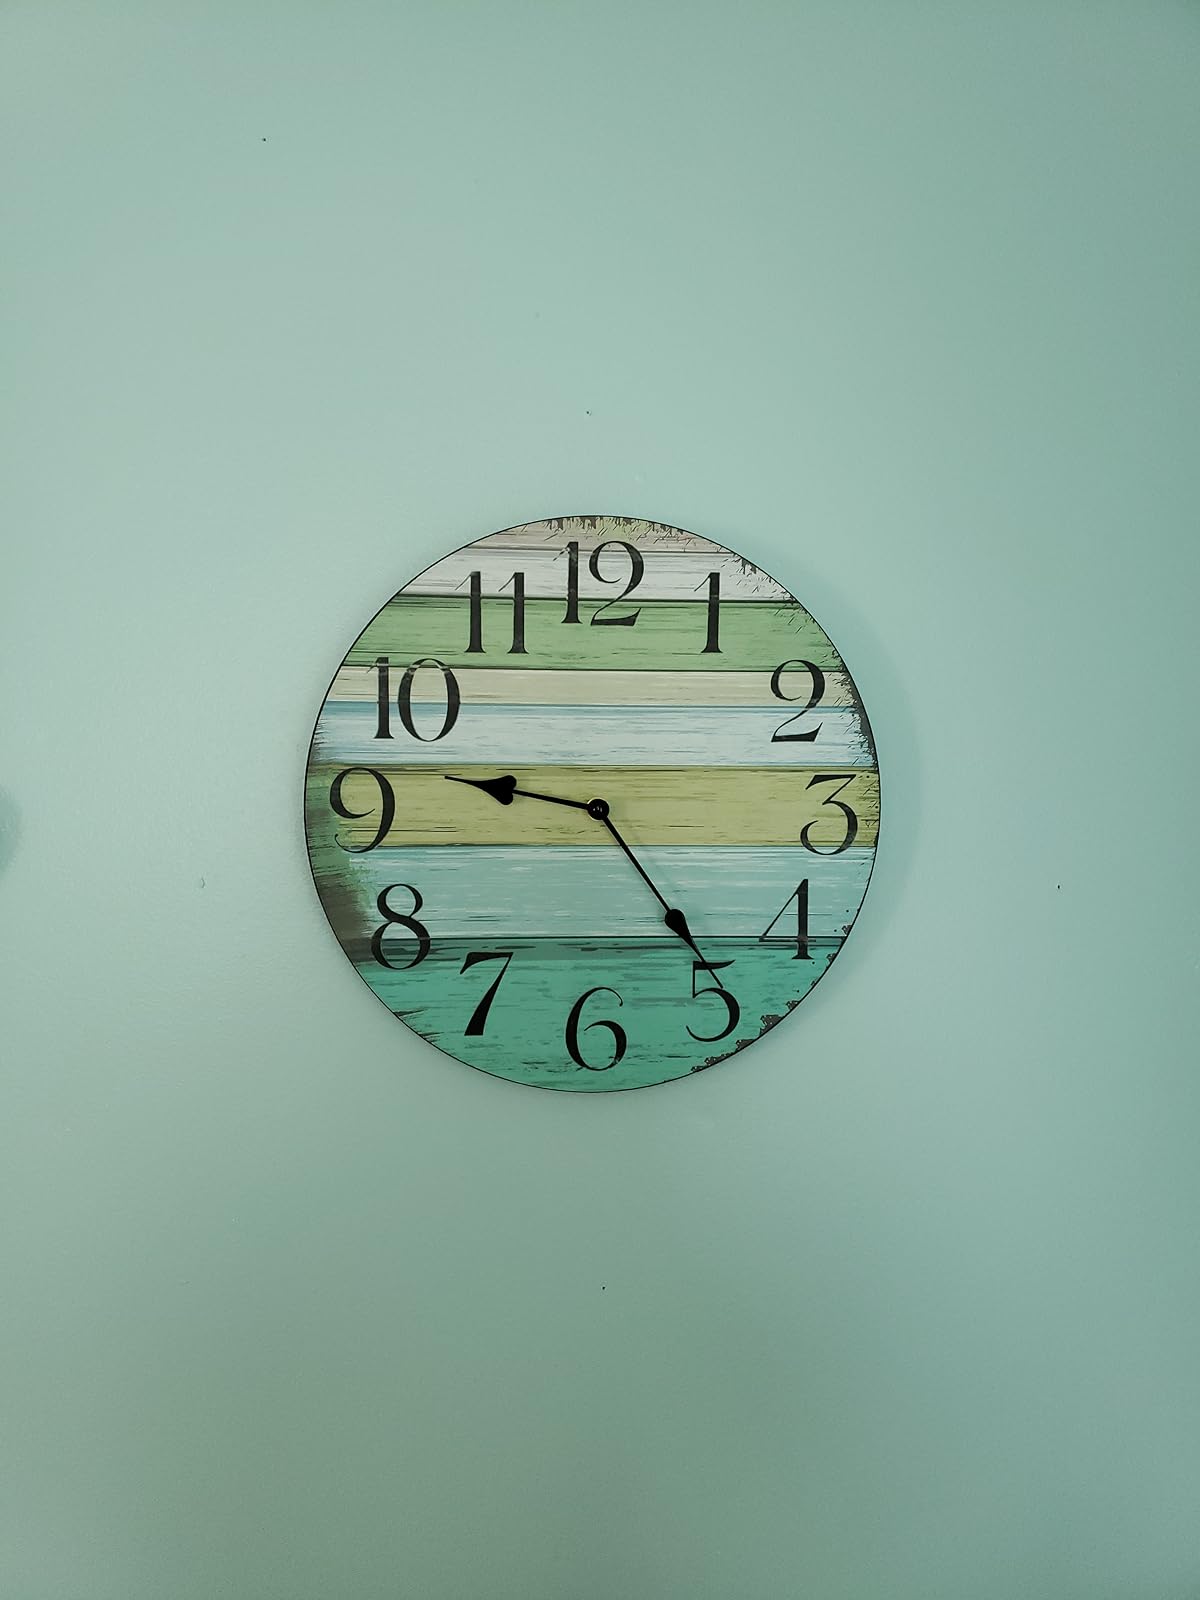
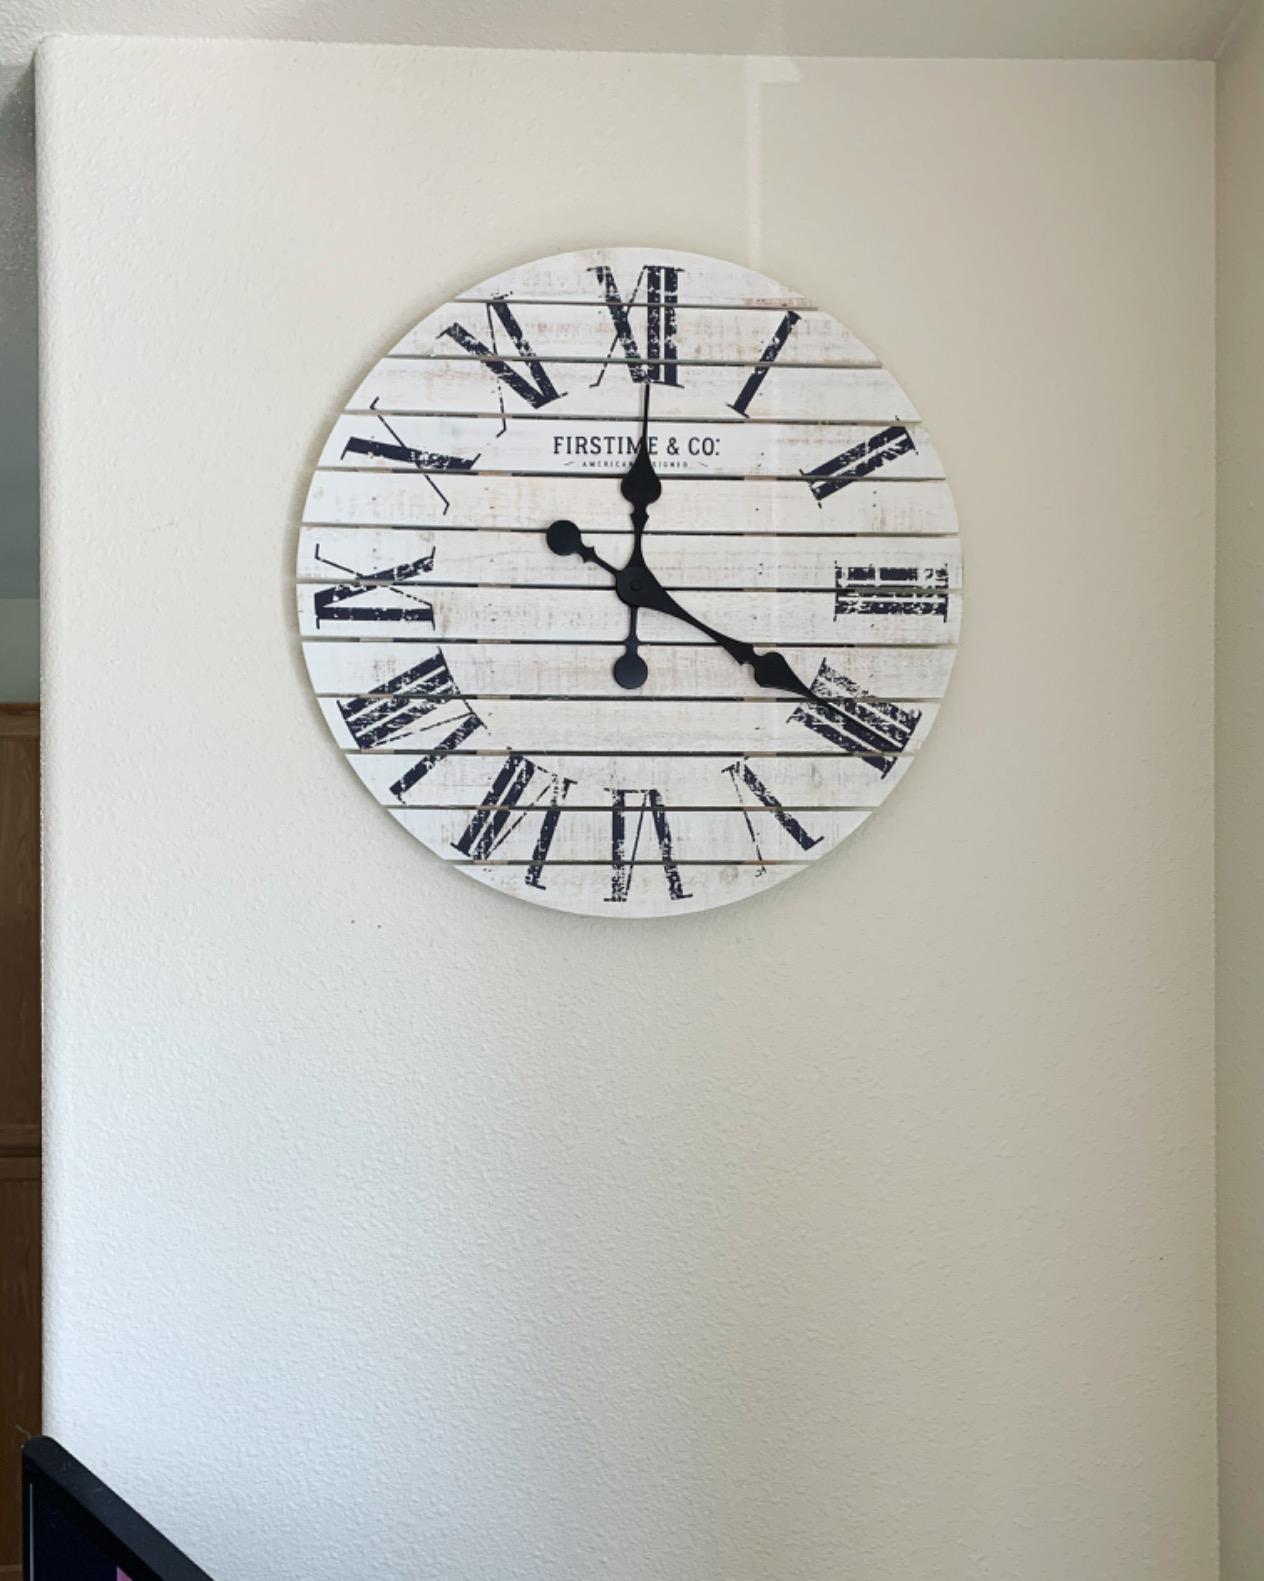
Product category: clock
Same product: no